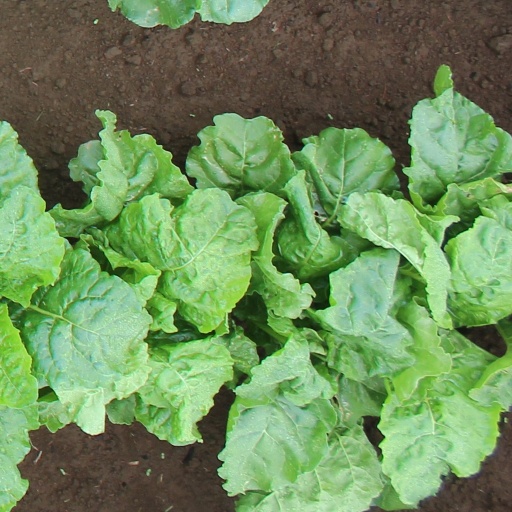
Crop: sugar beet